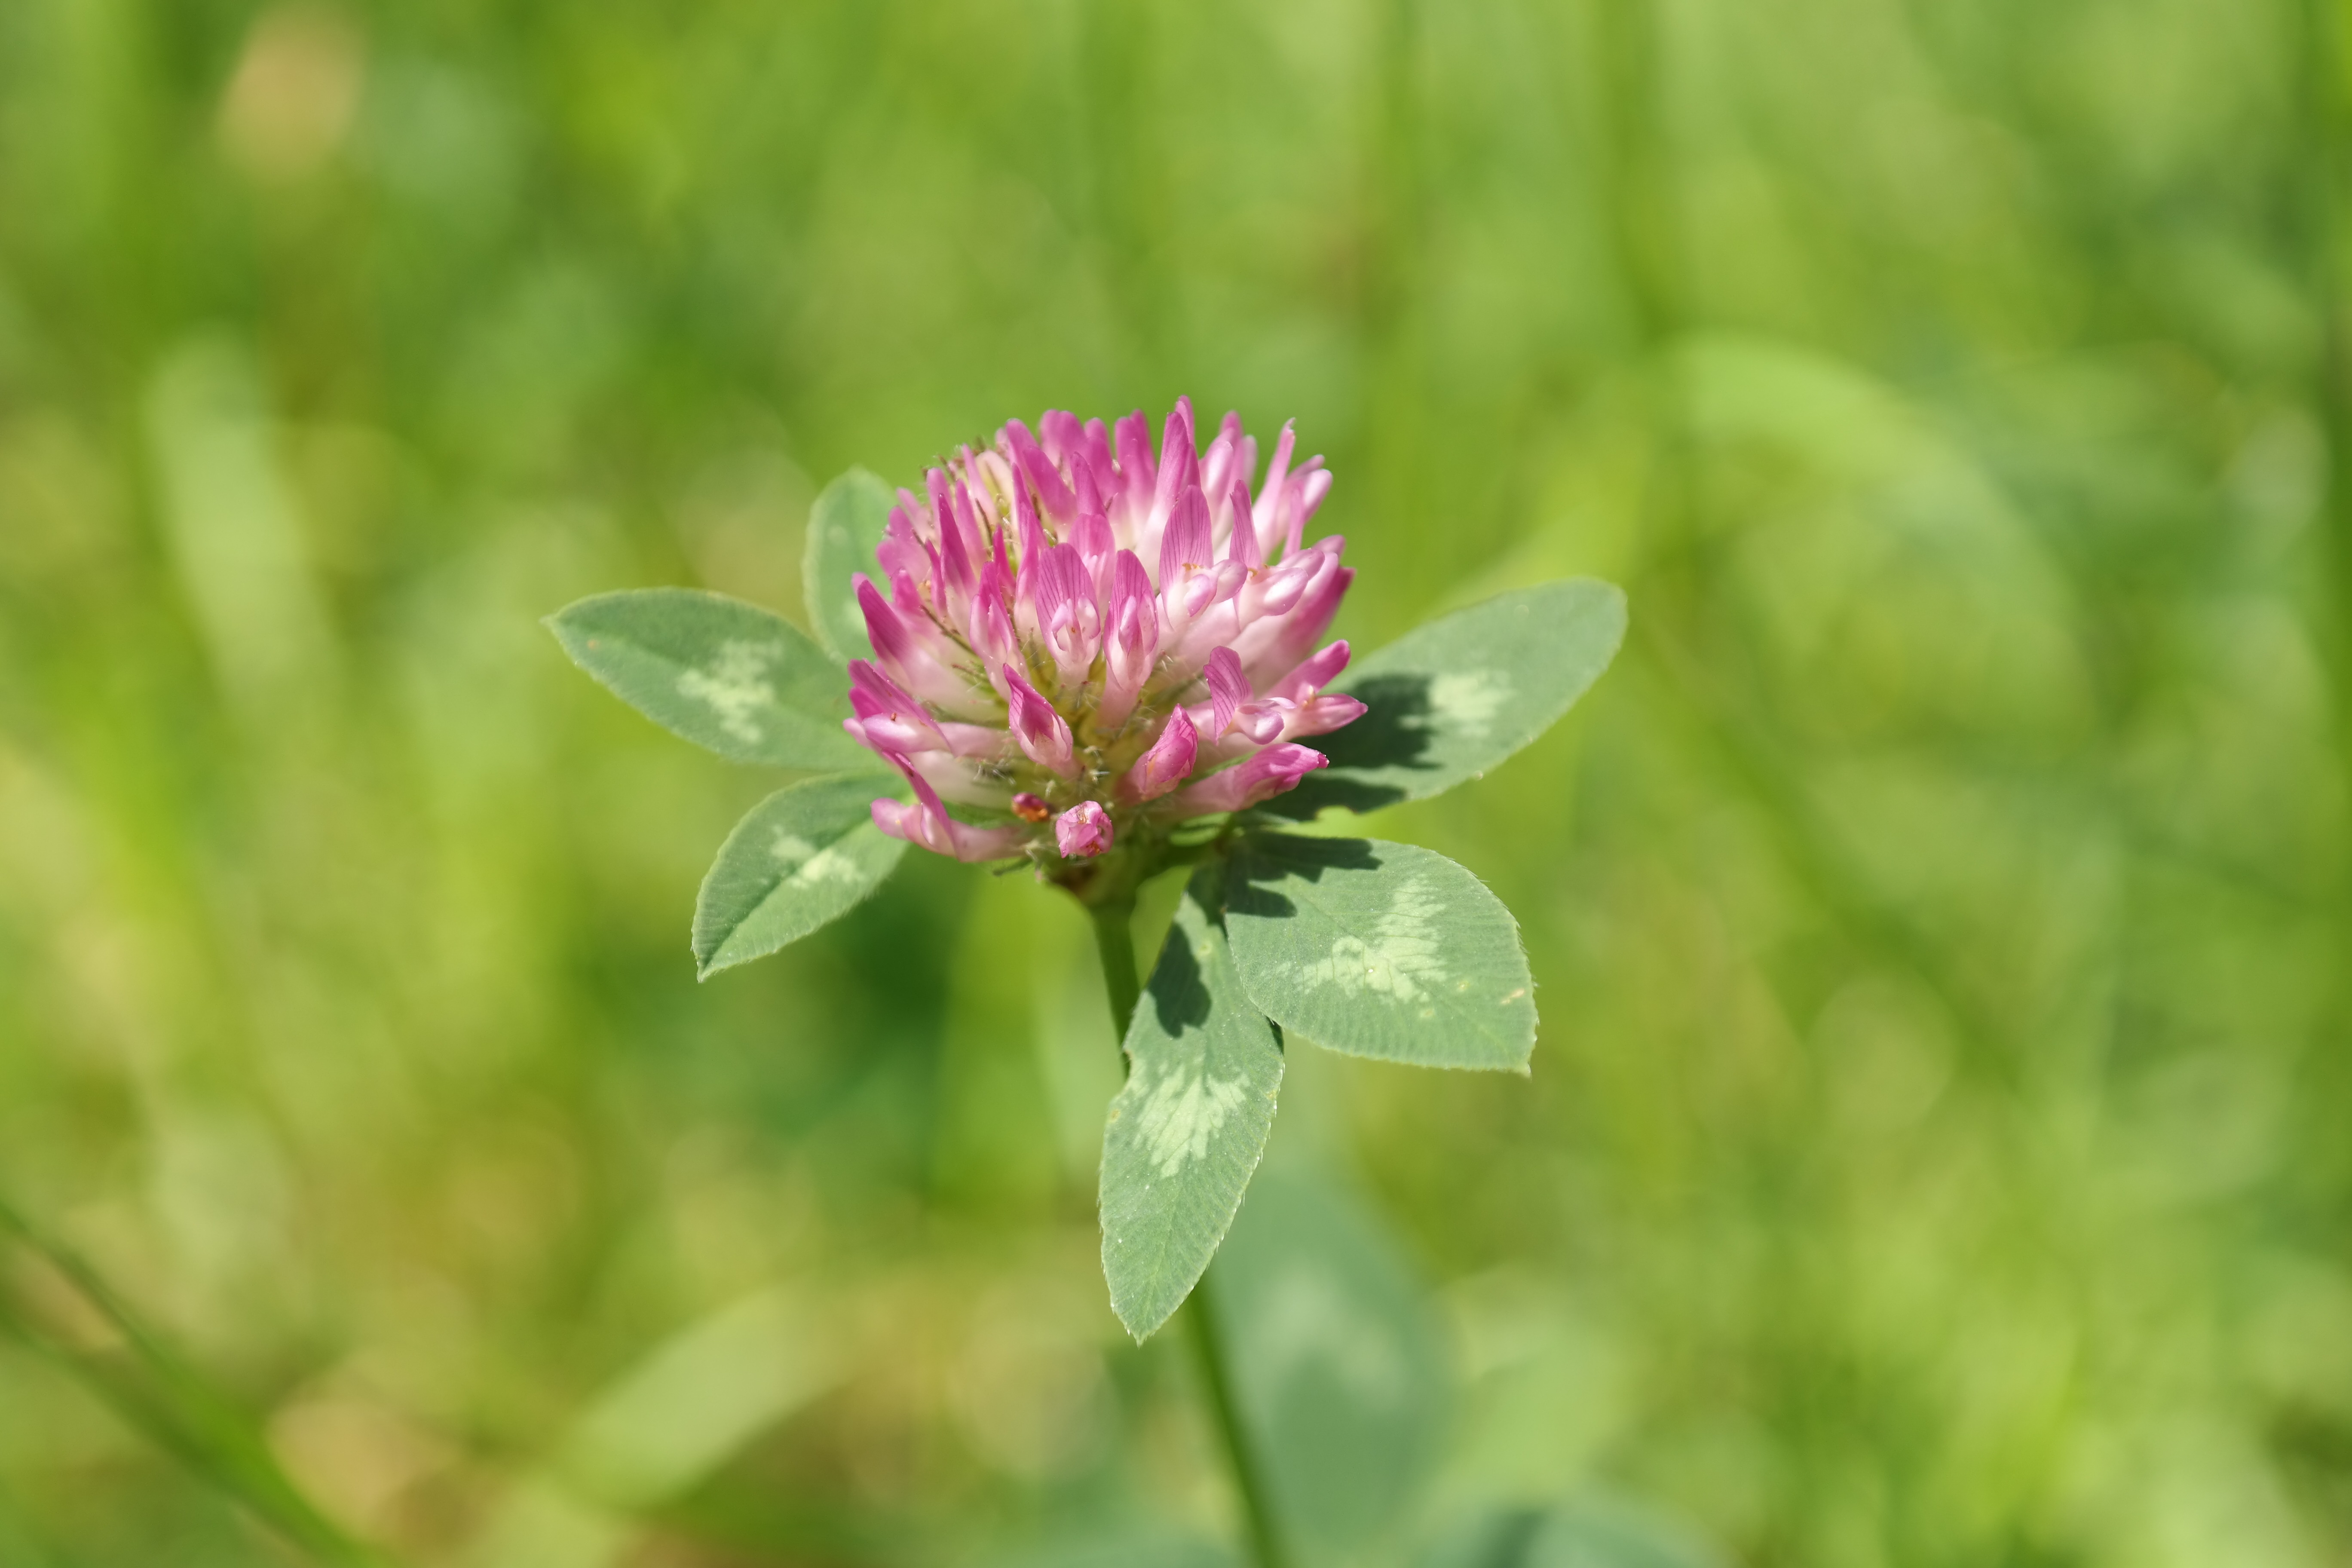
grass, blossom, plant, meadow, prairie, flower, petal, red, pink, flora, clover, wildflower, pointed flower, klee, macro photography, legume, fodder plant, flowering plant, grassland plants, daisy family, fabaceae, red clover, trifolium pratense, faboideae, trifolium, leguminosae, land plant